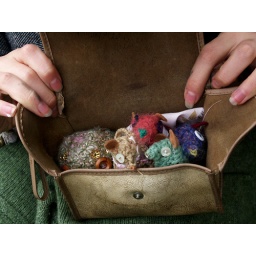
Natalie's crochet animals in their little house